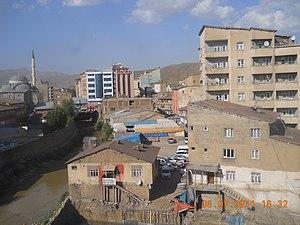
Yüksekova, anciennement Gavar ou Kiavar, est une ville et un district de la province de Hakkari dans la région de l'Anatolie orientale en Turquie.